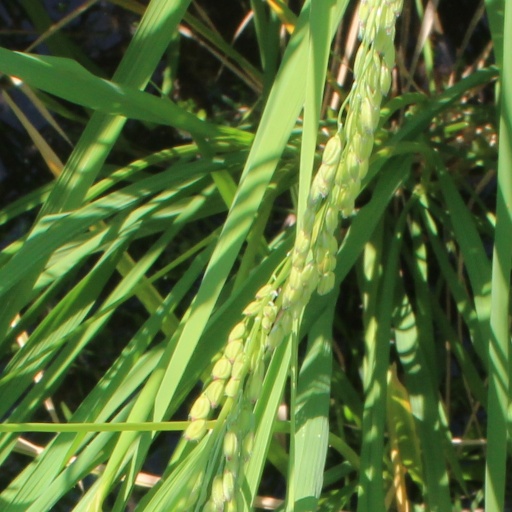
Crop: rice